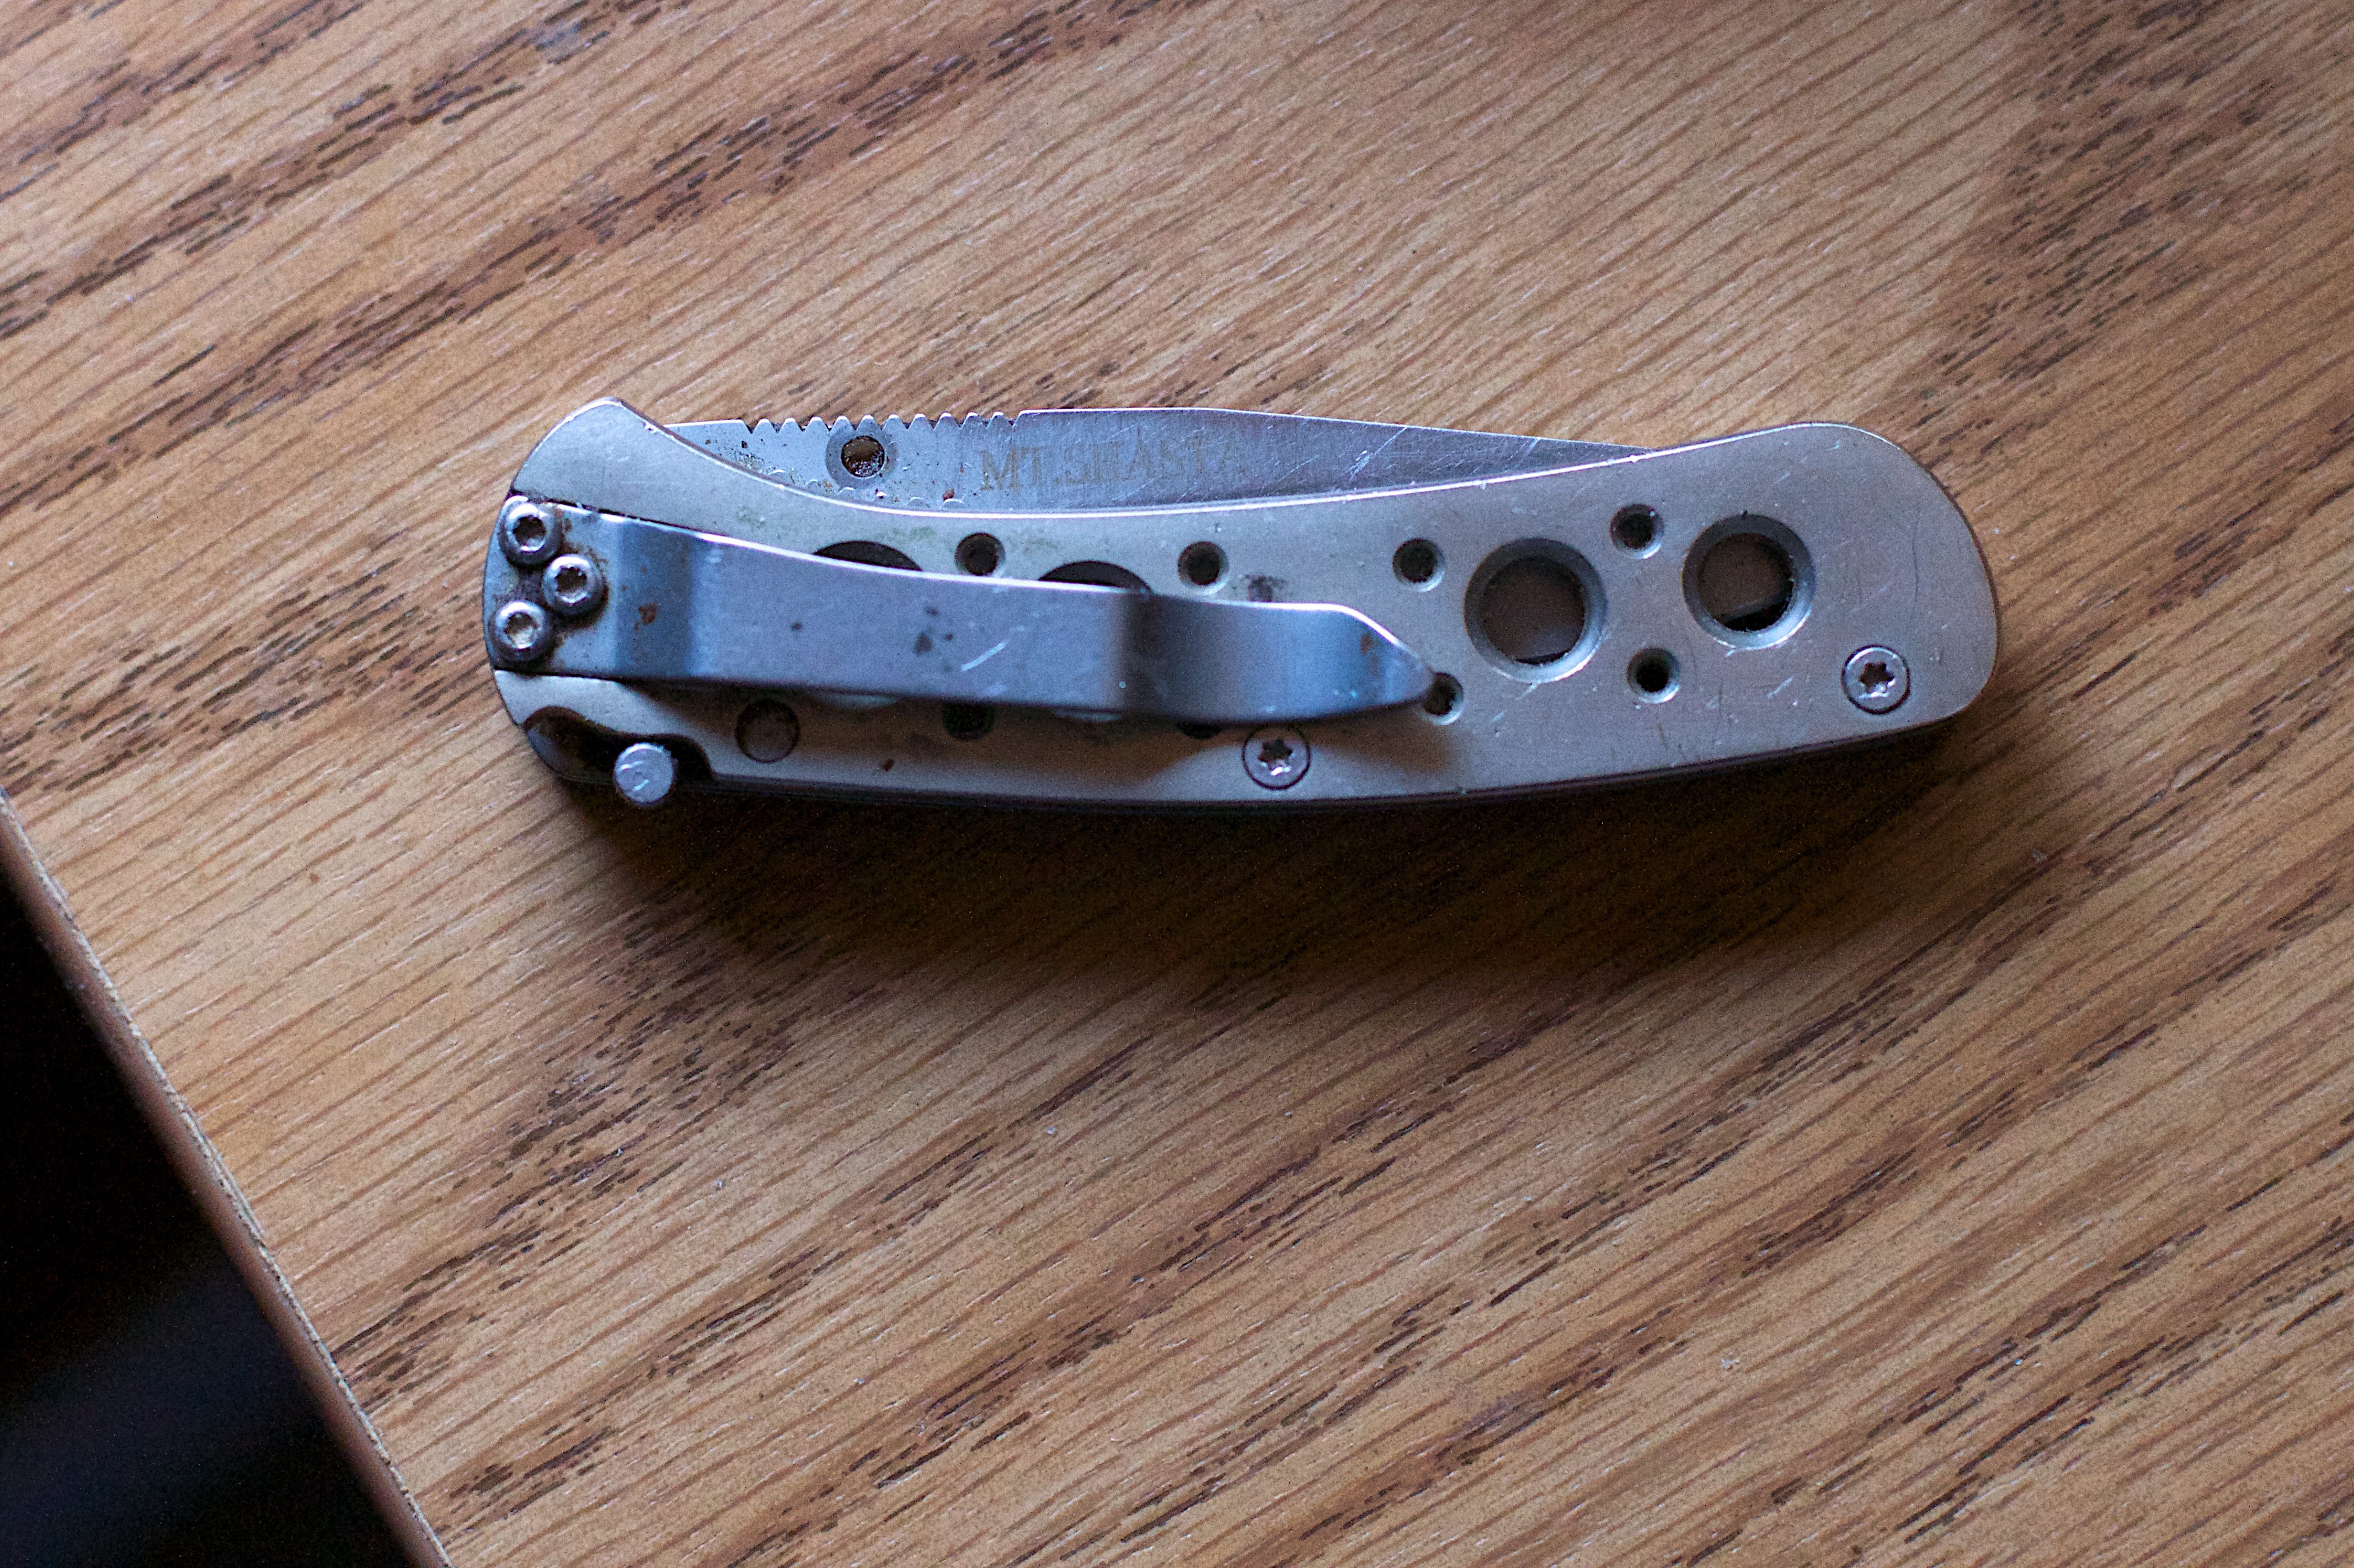
hand, tool, weapon, knife, hardware, blade, product design, cold weapon, melee weapon